Marty Markowitz

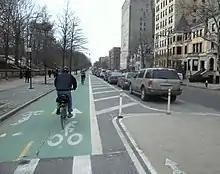
Prospect Park West bike lane looking southwest from Carroll Street

In September 2009, NYC Department of Transportation was scheduled to modify the layout of Prospect Park West, installing a two-way protected bicycle lane. The project was stalled after Markowitz wrote a letter to the city opposing the measure. The traffic calming measures were planned in response to documented pedestrian safety issues and had the support of Community Board 6. A DOT study showed that "more than 70% of vehicles were exceeding the 30 mph limit, and at least 15 percent were traveling at 40 mph or faster. From 2005 to 2007, there were 58 reported crashes on Prospect Park West." The conflict came to a head in April 2010 when DOT announced plans to go ahead with the modifications. Markowitz made disparaging remarks about DOT commissioner Janette Sadik-Khan, calling her a "zealot", though he later clarified his statement. Markowitz claimed he supports other bike lanes in the city, but his opposition stems from the elimination of parking spaces and one lane of traffic. The bike lane was completed in June 2010 despite Markowitz's continued opposition. Markowitz lives in Windsor Terrace, on the southern portion of Prospect Park West.